Engeløy Bridges

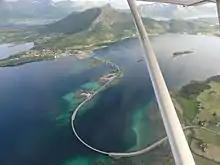
The Engeløy Bridges

The other (lower) bridge curves around from the small island of Ålstadøya to the large island of Engeløya. It is long, with the longest span being .